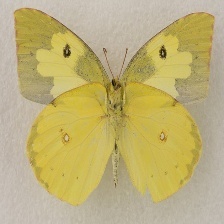
Species: SOUTHERN DOGFACE
Butterfly family (ImageNet category): sulphur_butterfly